Women in Chinese government

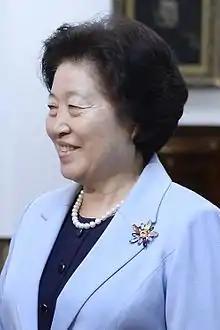
Former Vice Premiere Sun Chunlan, the highest-ranking incumbent female official until her retirement in 2023

Women in China are under-represented in government, especially in high-ranking positions.